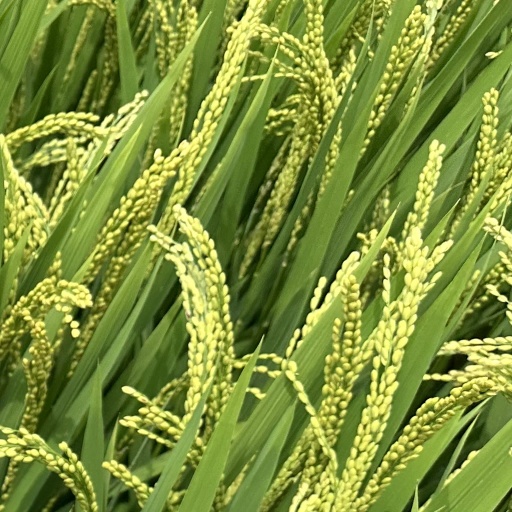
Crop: rice